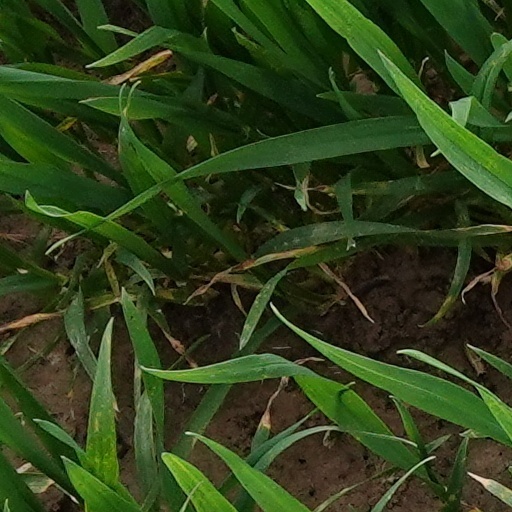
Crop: wheat